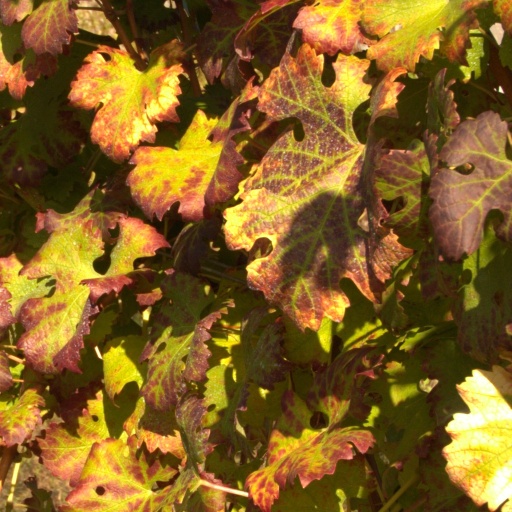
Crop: grape